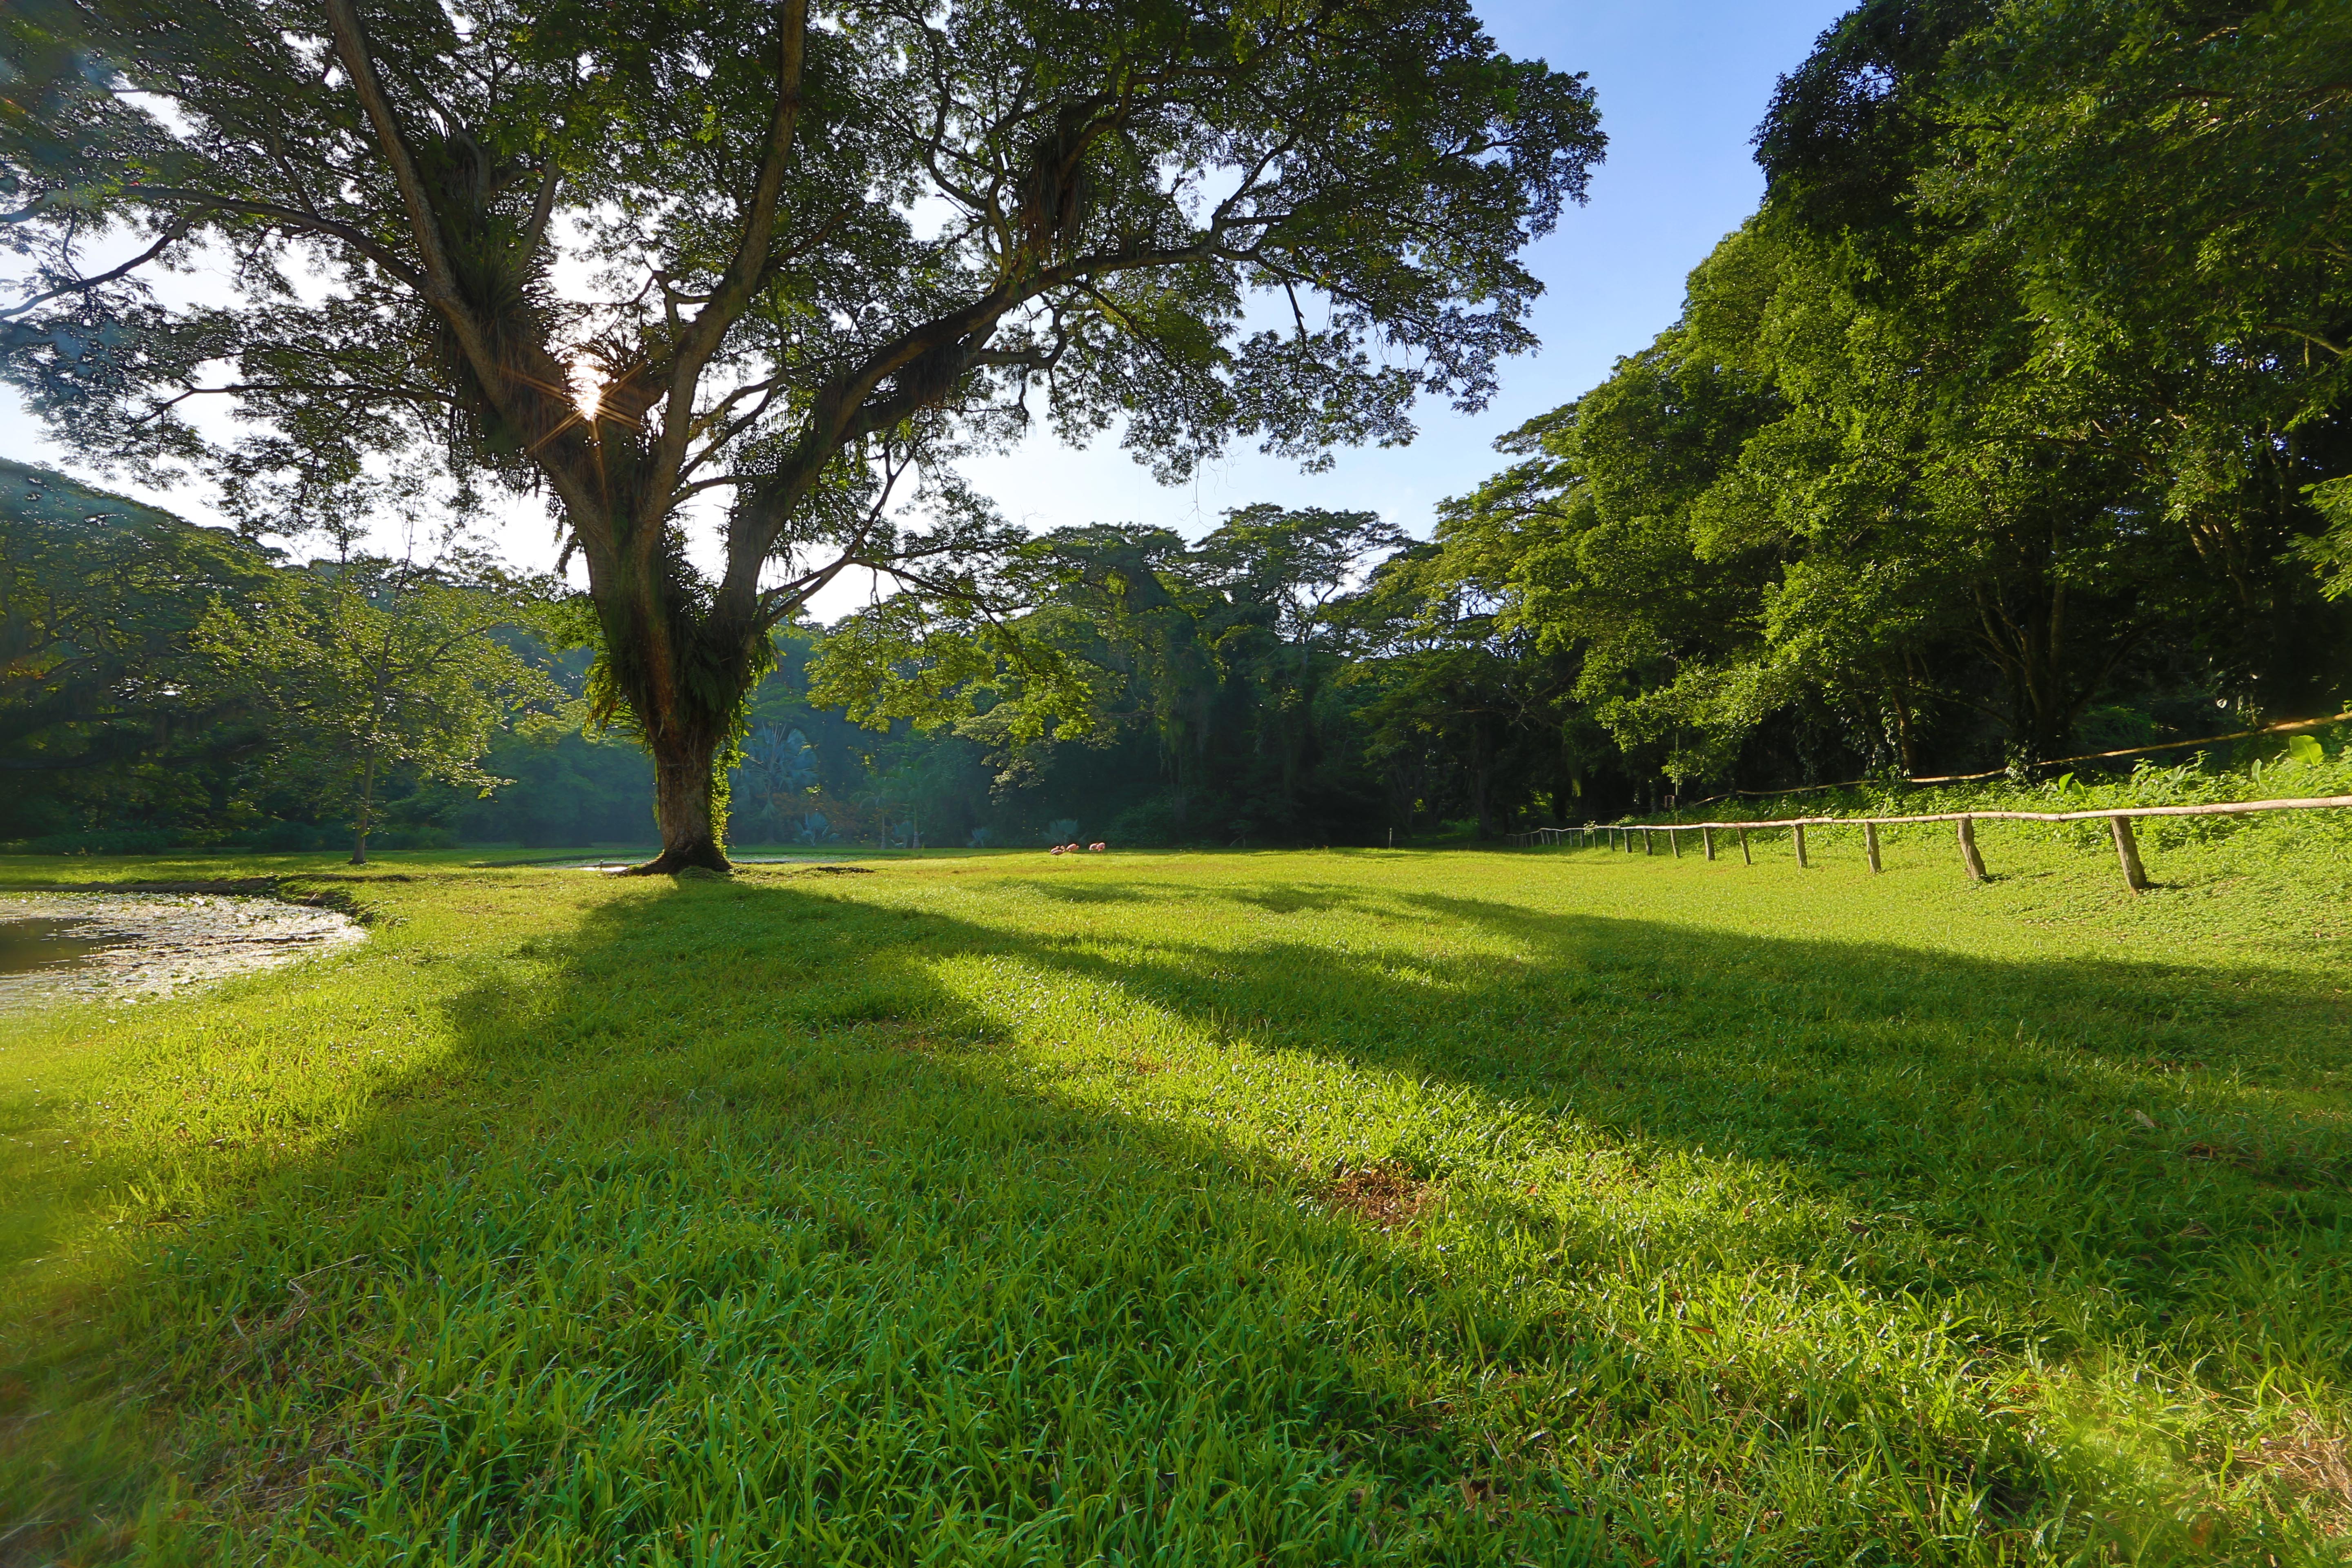
landscape, green, garden, natural landscape, nature, tree, grassland, grass, natural environment, pasture, vegetation, lawn, meadow, nature reserve, sky, leaf, woody plant, grass family, spring, botany, land lot, plant, hill, field, rural area, sunlight, park, forest, woodland, plain, leisure, prairie, national park, shade, road, wildflower